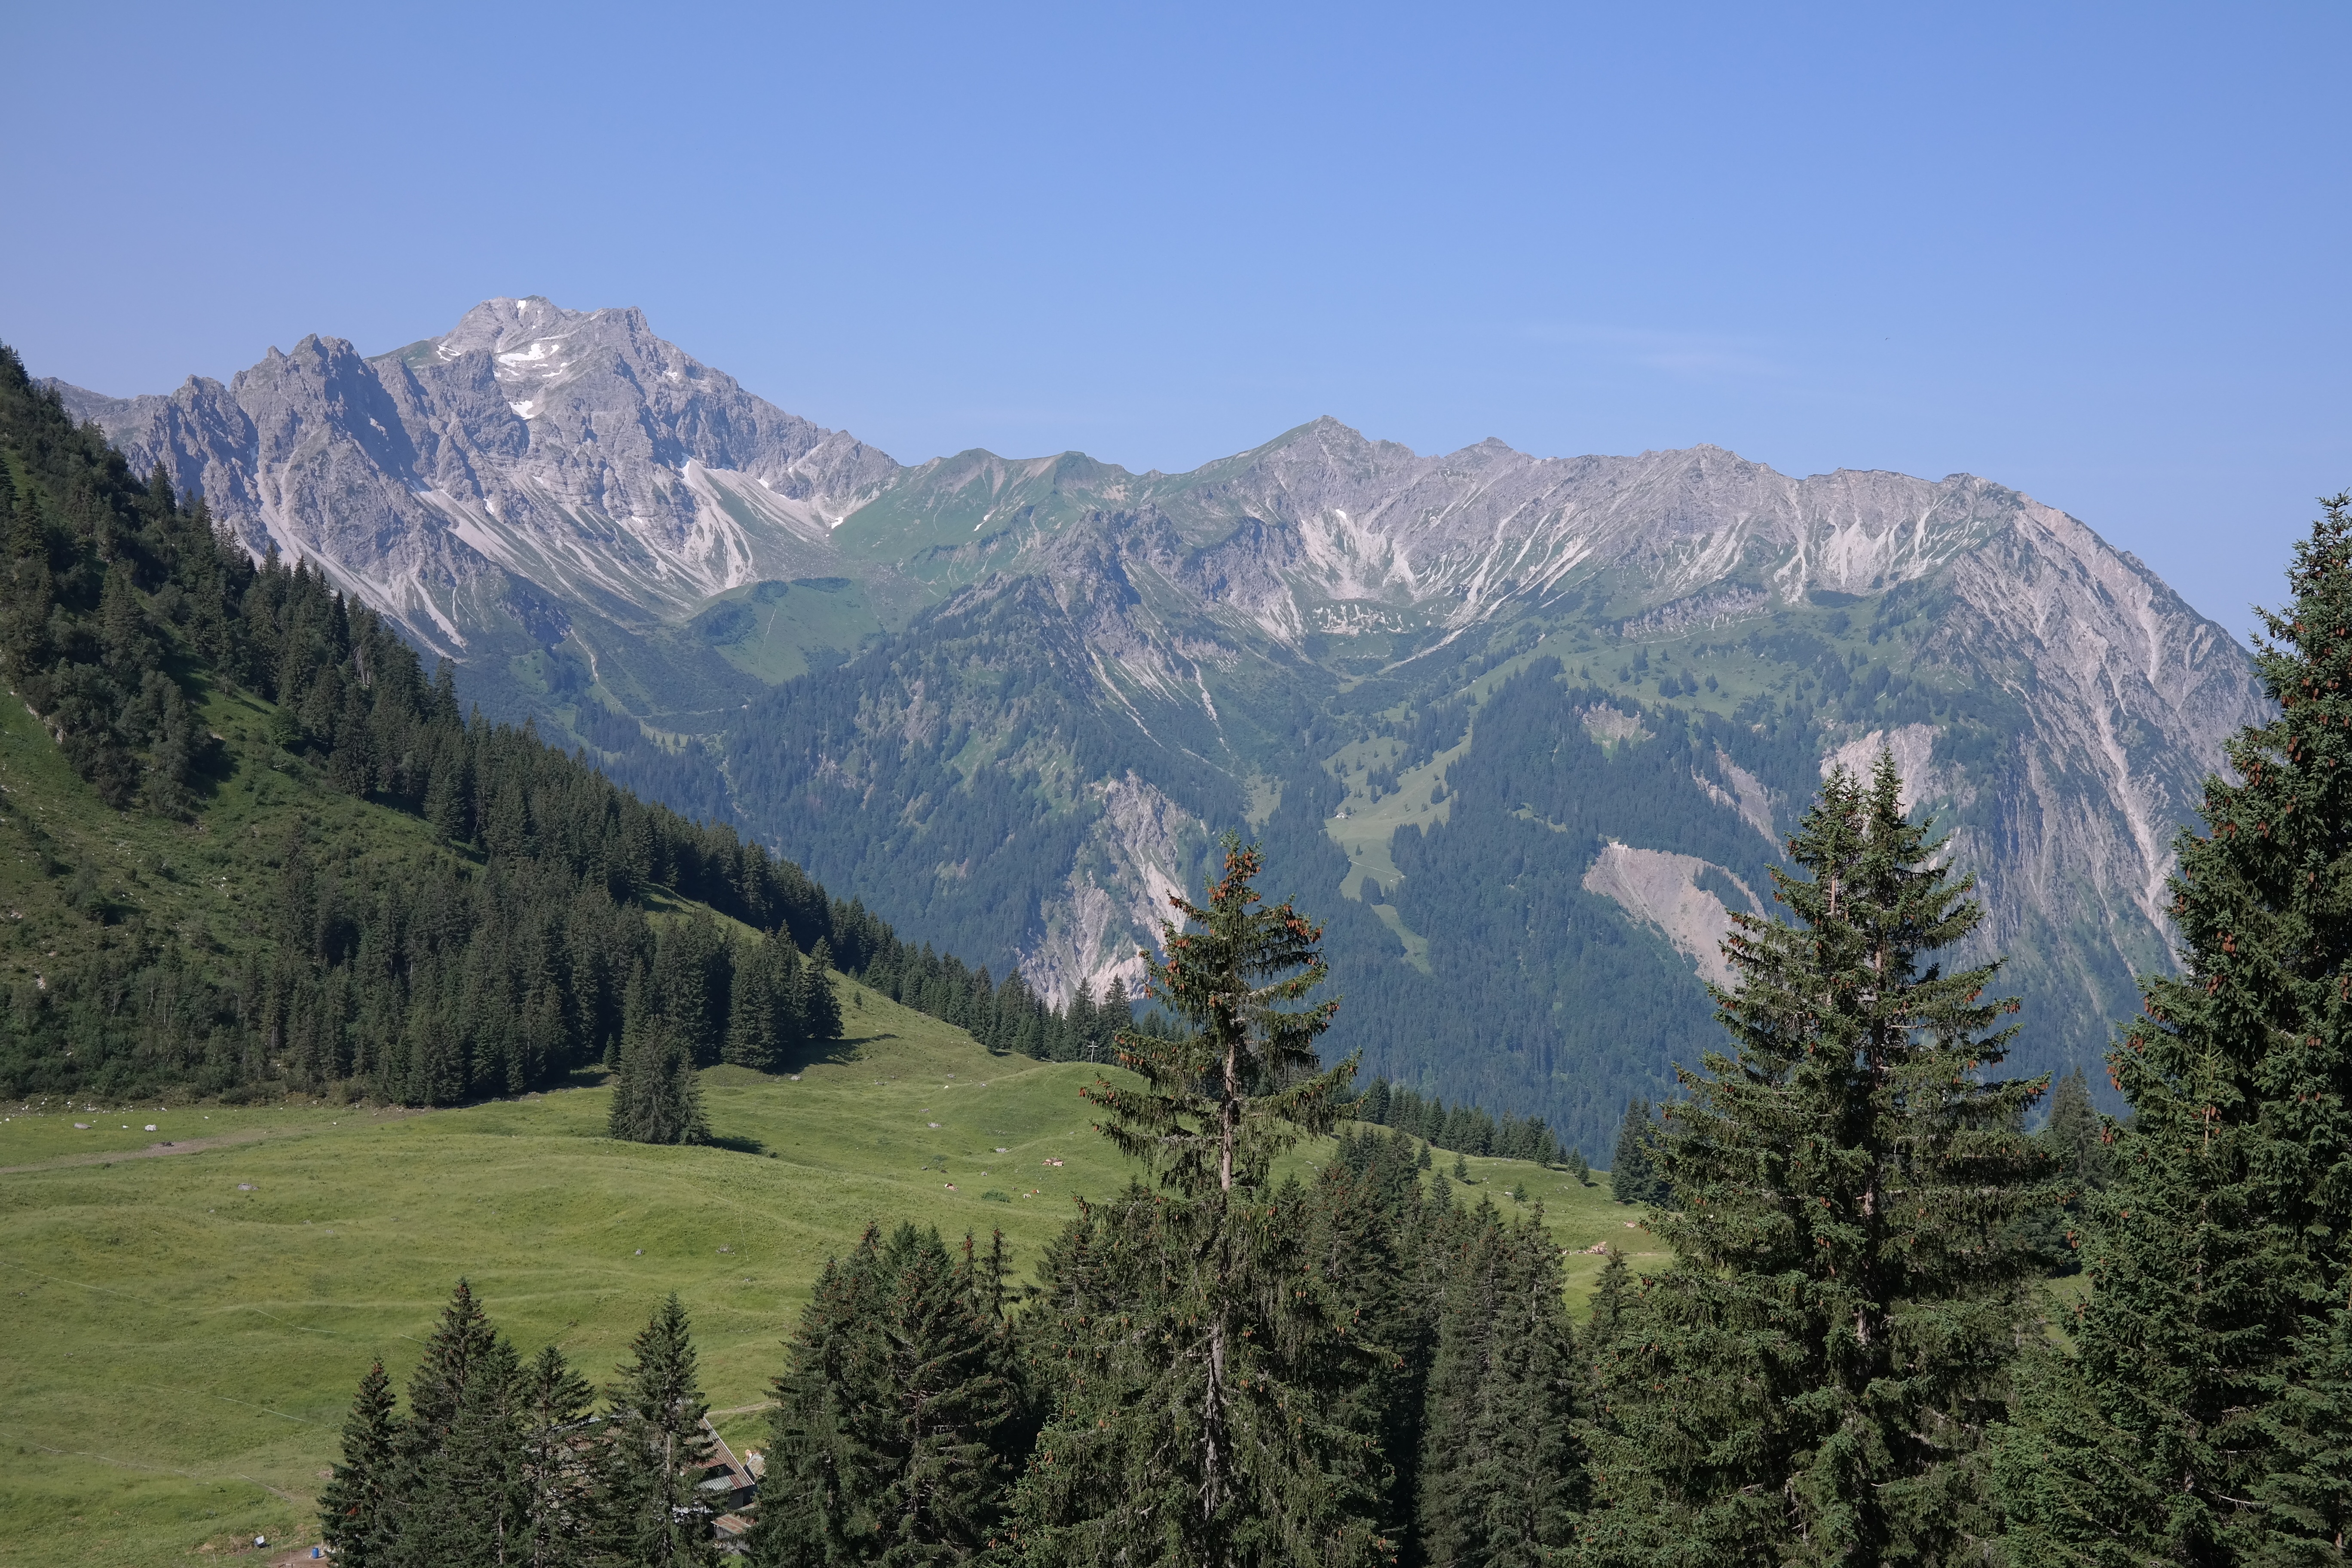
tree, nature, forest, wilderness, walking, mountain, hiking, trail, meadow, adventure, valley, mountain range, panorama, alpine, national park, ridge, alps, outlook, plateau, idyll, ecosystem, landform, mountain pass, allg u alps, geographical feature, mountainous landforms, temperate coniferous forest, breitenberg, big thumbs